Nesebar

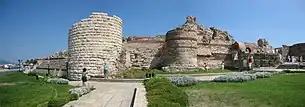

Bulgarian archaeologist Lyuba Ognenova-Marinova led six underwater archaeological expeditions for the Bulgarian Academy of Sciences (BAS) between 1961 and 1972 in the waters along the Bulgarian Black Sea Coast. Her work led to the identification of five chronological periods of urbanization on the peninsula surrounding Nesebar through the end of the second millennium B.C., which included the Thracian protopolis, the Greek colony Mesambria, a Roman-ruled village to the Early Christian Era, the Medieval settlement and a Renaissance era town, known as Mesembria or Nessebar.